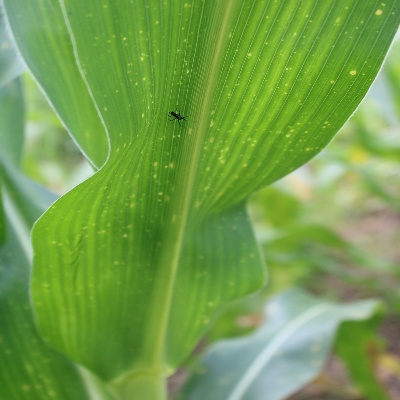
Crop: Maize
Condition: leaf spot